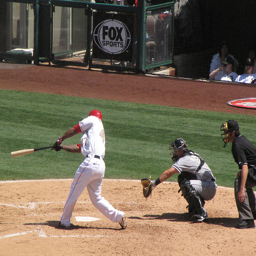
A group of people on a field playing baseball.
the batter misses the ball and the catcher catches it
A professional baseball player taking a swing at a ball.
a baseball player swinging a bat at a ball
A baseball player swinging a bat during a baseball game.